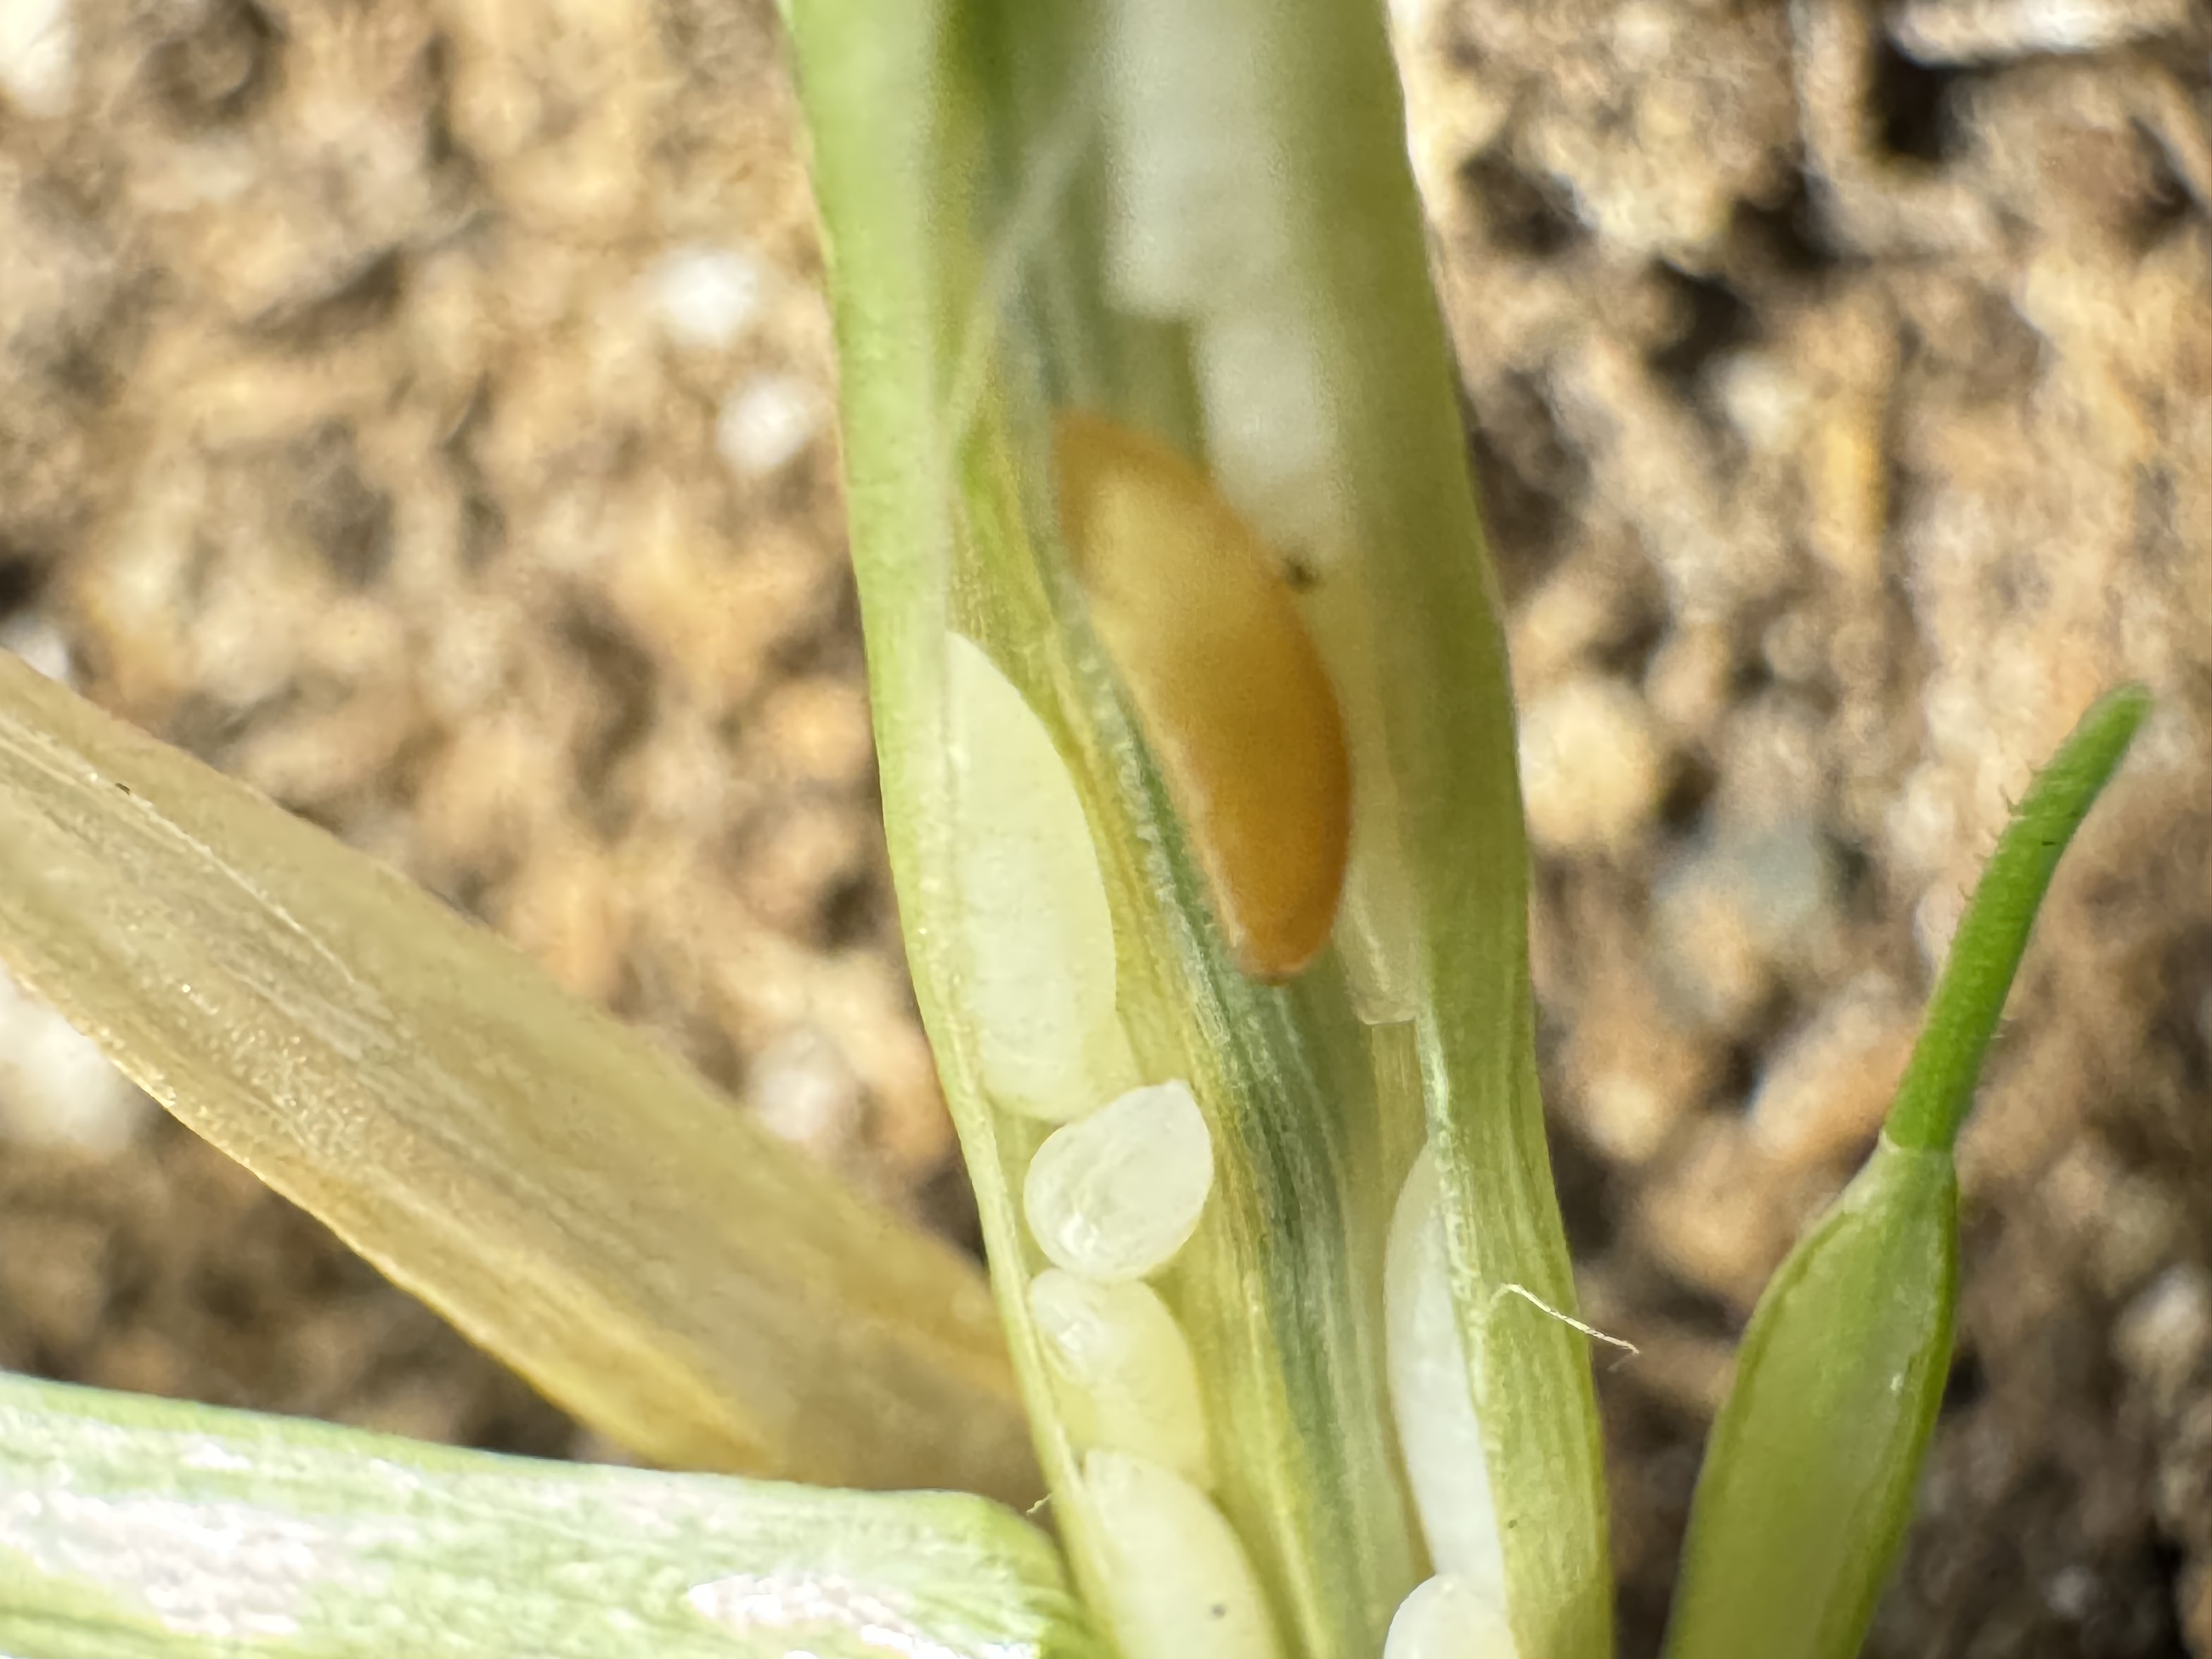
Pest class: hessian_fly